James Erskine, Lord Grange

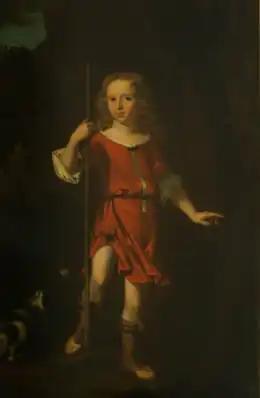
Portrait of James Erskine as a boy, painted by John Scougall

His wife, Rachel Chiesley, suspected her husband of infidelity, and after some years of unhappiness Grange arranged a plan for her abduction. In January 1732 she was taken in secret from Edinburgh to the Monach Islands for two years, thence Hirta in St Kilda, where she remained for about ten years. From there, she was taken to Assynt in Sutherland, and finally to Skye. To complete the idea that she was dead her funeral was publicly celebrated, but she survived until May 1745. Erskine himself was a "singular compound of good and bad qualities". In addition to his legal career he was elected to Parliament in 1734 and he survived the vicissitudes of the Jacobite rebellions unscathed. He was a philanderer and over-partial to claret, whilst at the same time deeply religious. This last quality would have been instrumental in any decision not to have his wife assassinated, and he did not marry his long-term mistress Fanny Lindsay until after he had heard of the first Lady Grange's death.